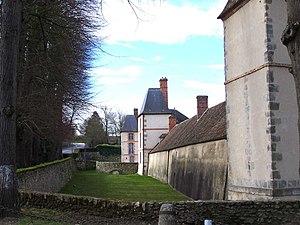
Château des Mesnuls (Yvelines, France), douves
Le château des Mesnuls est un château de style Louis XIII construit en pierres et briques, situé dans la commune des Mesnuls dans les Yvelines en France.